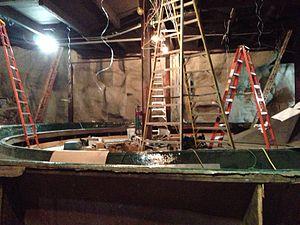
Timber Mountain Log Ride est une attraction de type bûches située dans la section Ghost Town du parc Knott's Berry Farm en Californie. Elle est une des premières attractions de ce type.